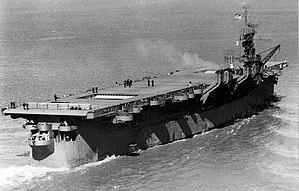
"L’USS Princeton (CVL-23) a été un porte-avions léger de la classe Independence de l'United States Navy pendant la Seconde Guerre mondiale qui a été engagé sur le théâtre Pacifique. Il a été coulé le 24 octobre 1944, au large de la côte est de Luçon au début de la bataille du golfe de Leyte après avoir été touché par un bombardier japonais ""Judy"".
Créés peu après l'invention de l'aviation militaire pendant la Première Guerre mondiale, les porte-avions ont d'abord été considérés comme des bâtiments auxiliaires et n'ont joué un rôle majeur dans la guerre navale qu'à partir de la Seconde Guerre mondiale. Il a fallu l'attaque de Pearl Harbor de décembre 1941 pour démontrer la supériorité de l'aviation embarquée sur la grosse artillerie des navires de ligne, grâce à sa portée incomparablement plus grande pour une force de frappe équivalente. La bataille de la mer de Corail, en mai 1942, est le premier affrontement uniquement aéronaval de l'histoire, dans lequel les forces navales japonaises et américaines s'affrontèrent par avions interposés sans jamais être à portée de canon. En 1944-45, les plus grands cuirassés japonais jamais construits coulent sous les attaques de l'aviation embarquée américaine.
La classe Independence est une série de neuf porte-avions légers américains produits en urgence pendant la Seconde Guerre mondiale en transformant des croiseurs légers de la classe Cleveland en cours de construction. Les autres navires composant la classe sont le Princeton, le Belleau Wood, le Cowpens, le Monterey, le Langley, le Cabot, le Bataan et le San Jacinto.